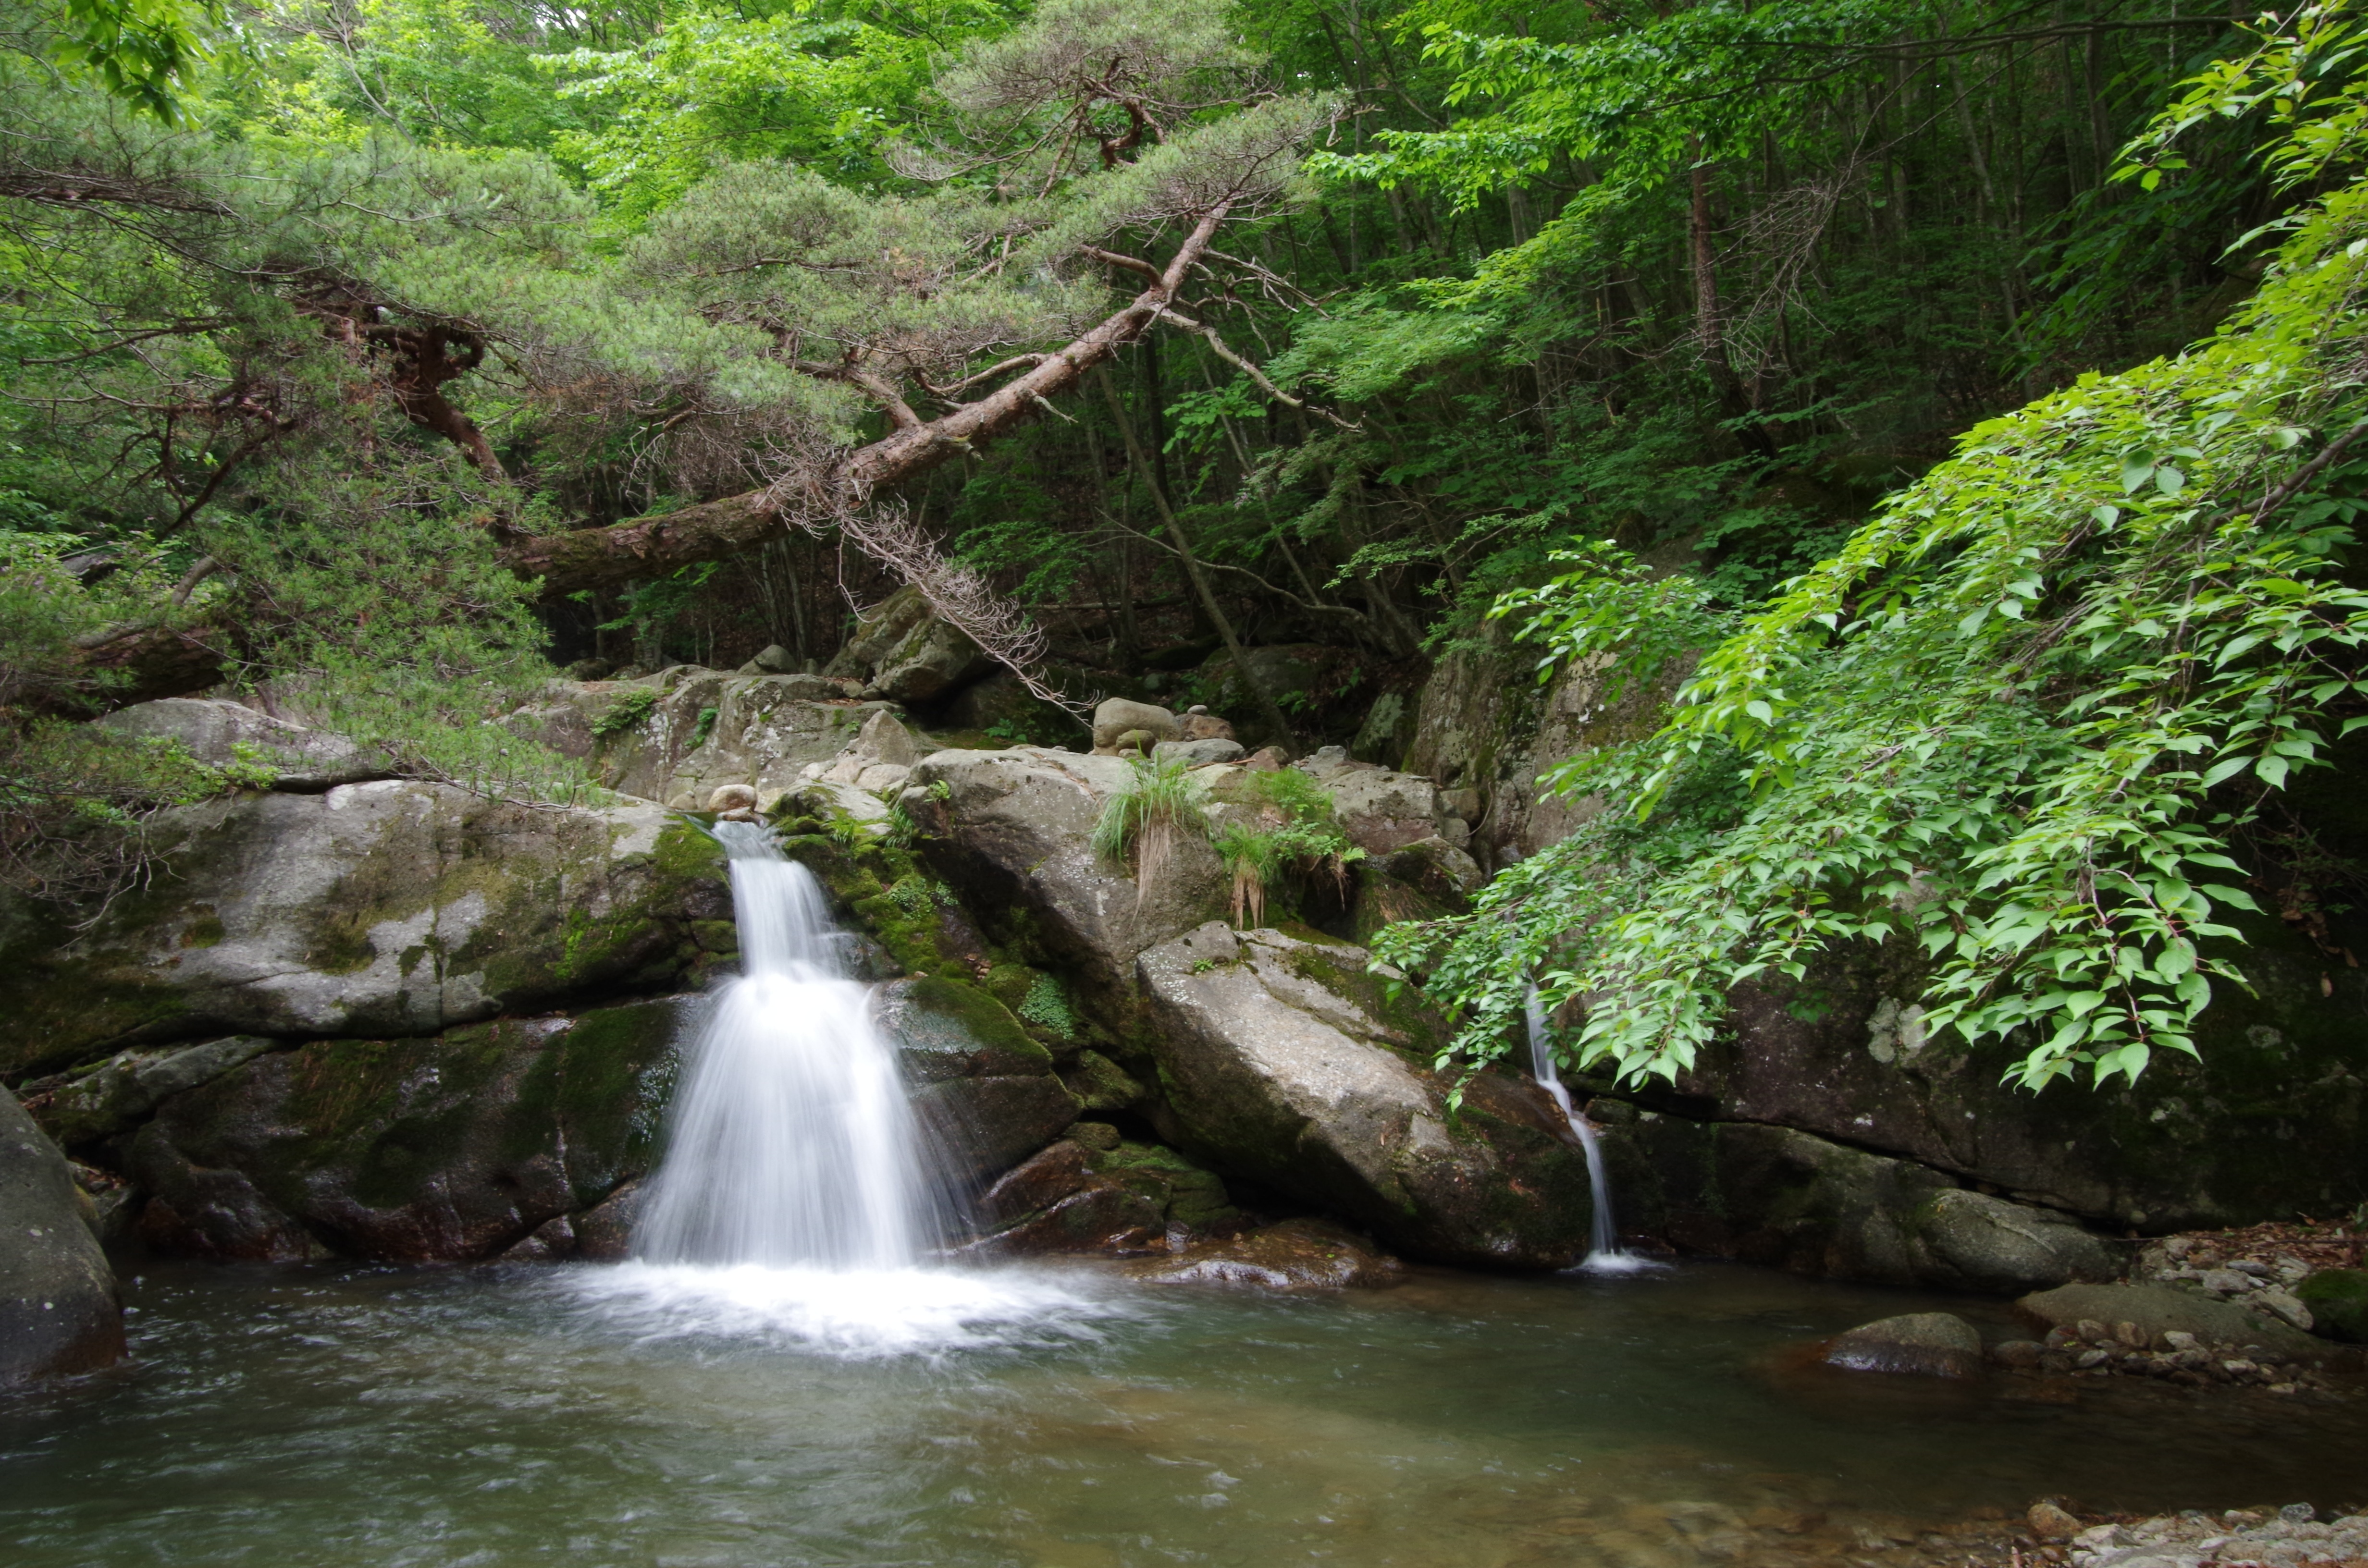
nature, forest, waterfall, wilderness, river, valley, stream, jungle, rapid, body of water, vegetation, rainforest, ravine, wasserfall, jiri, water feature, watercourse, wadi, nature reserve, old growth forest, yongso falls